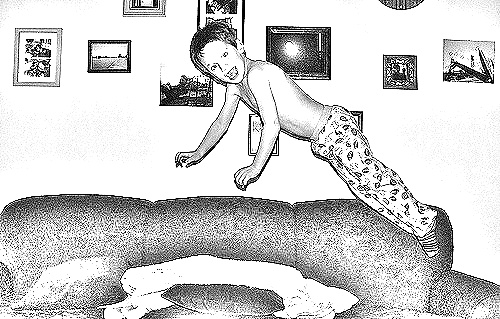
Portrait style: Sketch Portrait